USS PC-552

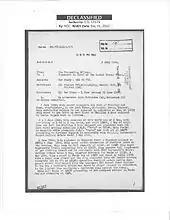
This is the cover page of the War Diary of the "PC-552" for the month of June 1944, which included D-Day.

On 18 April 1946, the decommissioning party came aboard under LTJG Wells, USNR, to make final inspection at 0900. At 1100 the ship was under tow to an anchorage in Wando River, Charleston. At 1650, "PC-552" was moored alongside "PC-1214". At 1705, LTJG Gleason placed the ship out of commission in accordance with Com 6 letter of 18 April 1946, Serial PC/A4-1/NB.